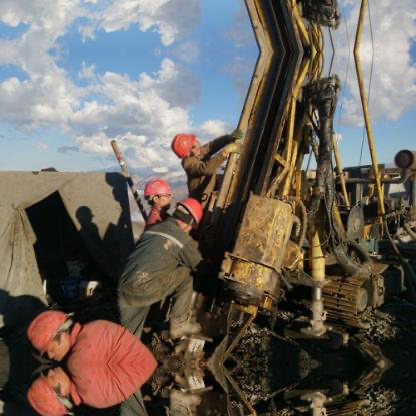
Objects in the image:
label: helmet
label: helmet
label: helmet
label: helmet
label: helmet